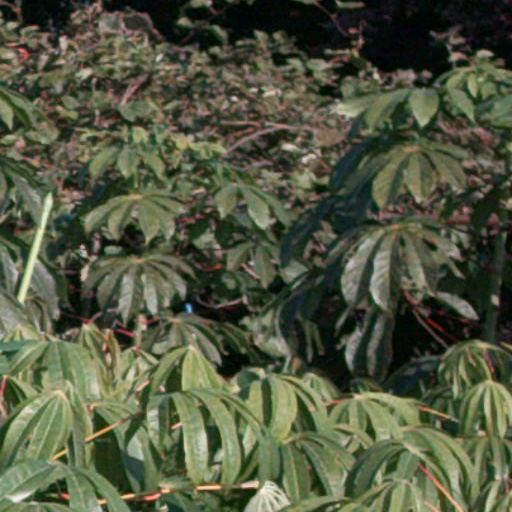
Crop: cassava